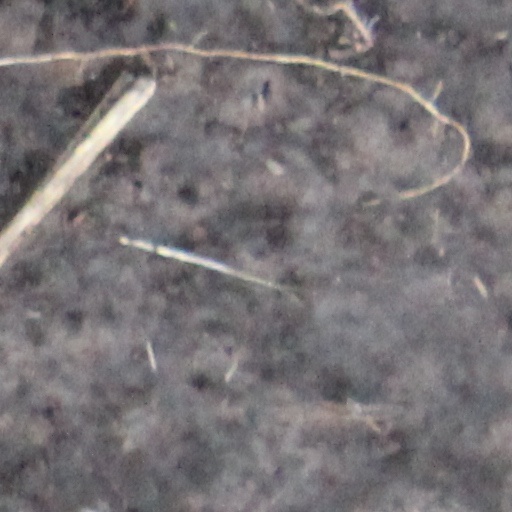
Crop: wheat